Miha Lapornik

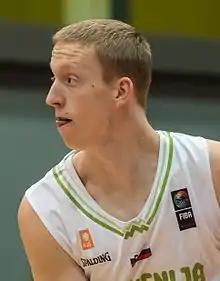
Lapornik with in 2016

Miha Lapornik (born 18 October 1993) is a Slovenian professional basketball player for Twarde Pierniki Toruń of the Polish Basketball League (PLK). He is a tall shooting guard.